List of solo piano compositions by Wolfgang Amadeus Mozart

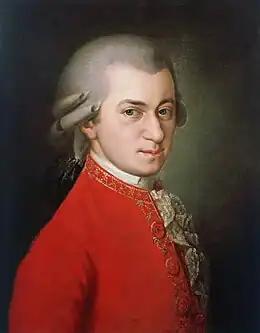
Krafft's posthumous 1819 Mozart portrait

This is a list of solo piano pieces by Wolfgang Amadeus Mozart.